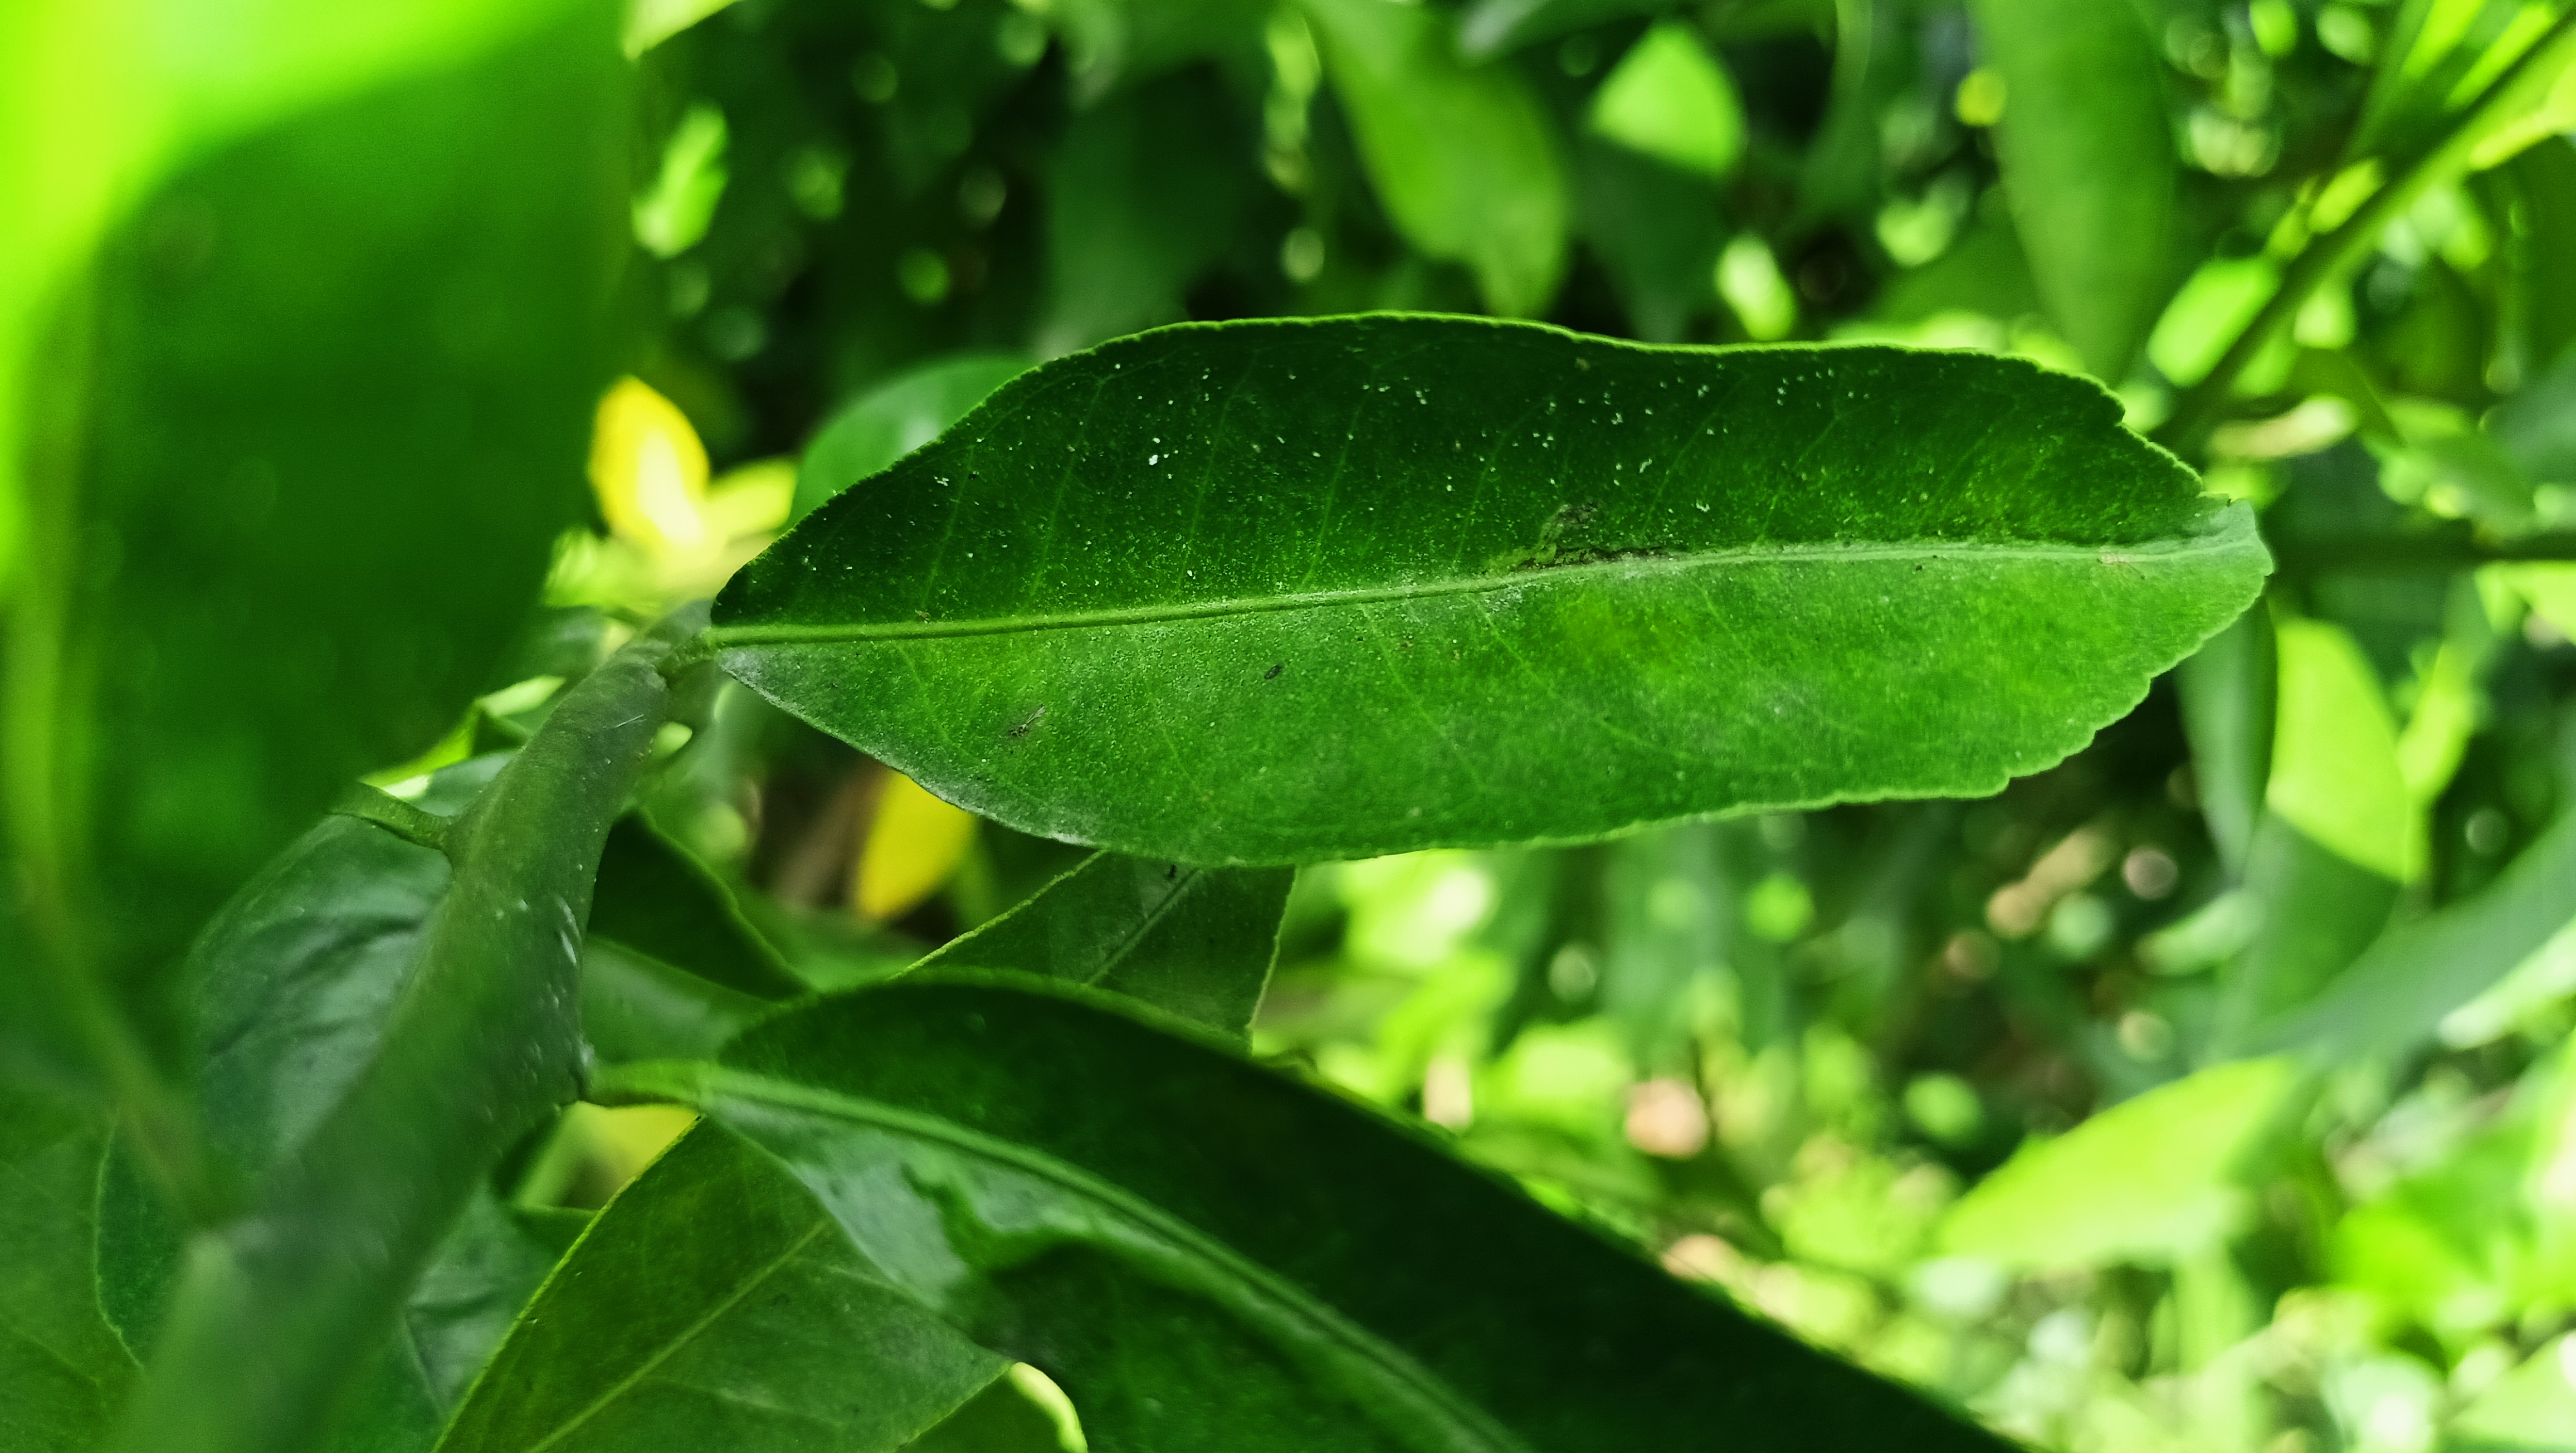
Mandarin leaf variety: Mandaring